Evolution of languages

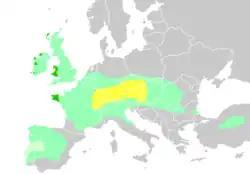
Distribution of Celtic languages. Halstatt culture (yellow), maximum Celtic expansion in 275 BC (teal), Lusitanian area (light green), areas of speech in the 21st century (dark green)

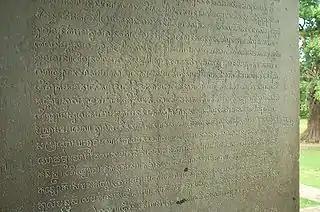
A stone carved in Middle Khmer

Beginning between 6500 and 4500 years ago, the ancient common ancestor of the Indo-European languages started to spread across Europe, replacing pre-existing languages and language families. Based on the prevailing Kurgan hypothesis, the original speakers of the Proto-Indo-European language (one of the first and most extensively reconstructed proto-languages since the 19th century) likely lived in the Pontic–Caspian steppe in eastern Europe. These early PIE speakers, centered on the Yamna culture were nomadic pastoralists, with domesticated horses and wheeled vehicles.